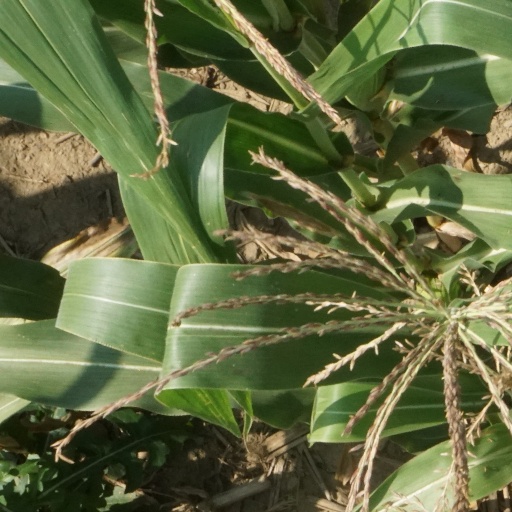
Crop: maize; corn